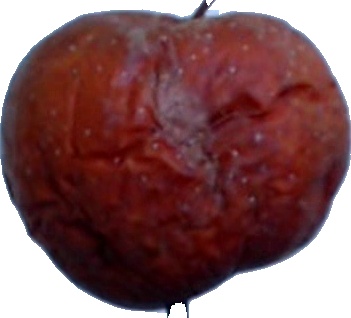
Label: apple_rotten_1